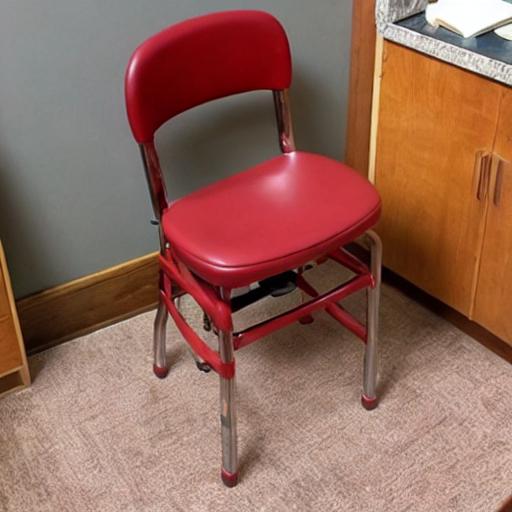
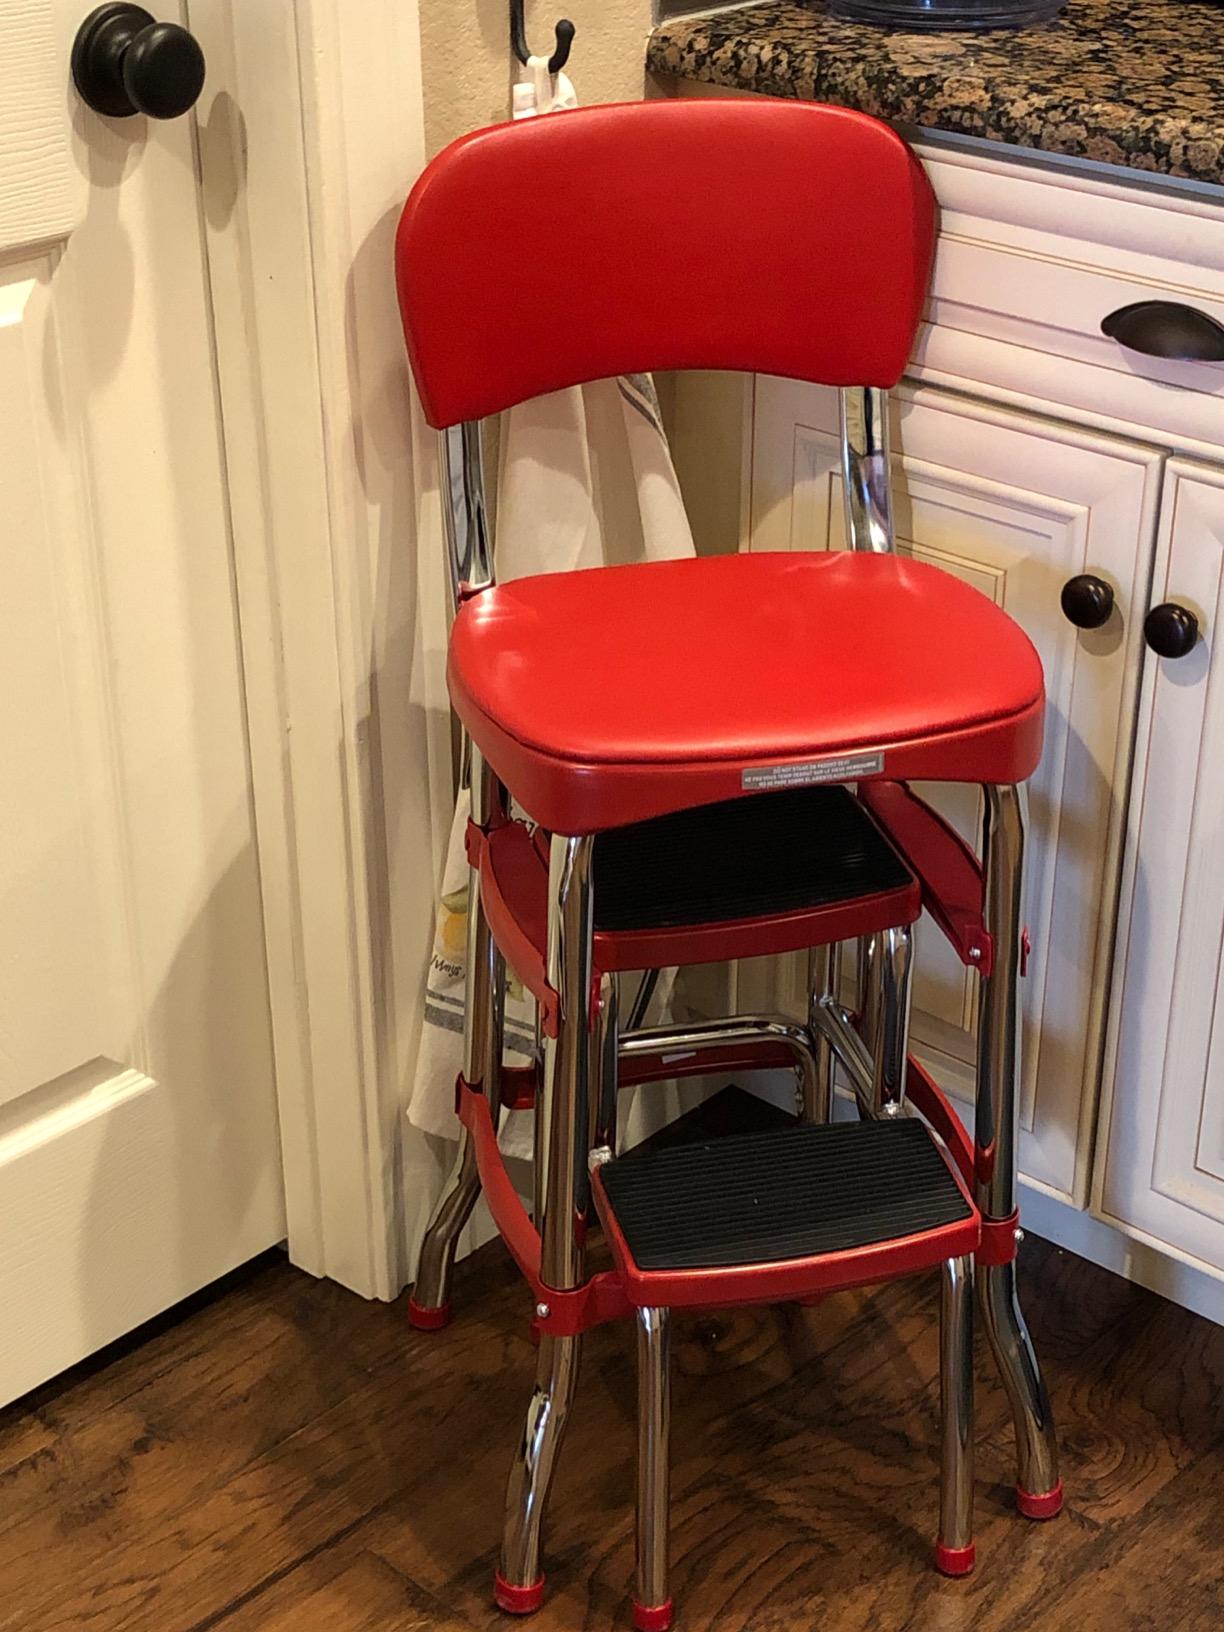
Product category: items_chair
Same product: no